Piazza San Marco

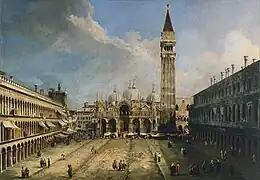
Canaletto's painting of 1723 showing the laying of the new pavement

It was decided that the new palace should extend across the whole of the west end of the Piazza and this made it necessary to demolish the church of San Geminiano, rebuilt by Sansovino, and also the buildings on either side, Sansovino's extension of the Procuratie Vecchie to the north and part of the Procuratie Nuove to the south. The original architect was Gianni Antolini from Milan, but the new building caused much controversy and in 1810 he was replaced by Giovanni Soli from Modena. The present building, known as the Ala Napoleonica (the Napoleonic Wing) was built between 1810 and 1813. The façade of the two lower storeys is in the manner of the Procuratie Nuove, but the upper storey, containing the ceremonial entrance and the ballroom, has no windows or arches and is decorated with statues and sculpture in low relief. In the centre there was originally to have been a statue of Napoleon as Jupiter with the imperial arms above, but this was abandoned after the fall of Napoleon in 1814 and there is now no focal point on the west side of the Piazza.